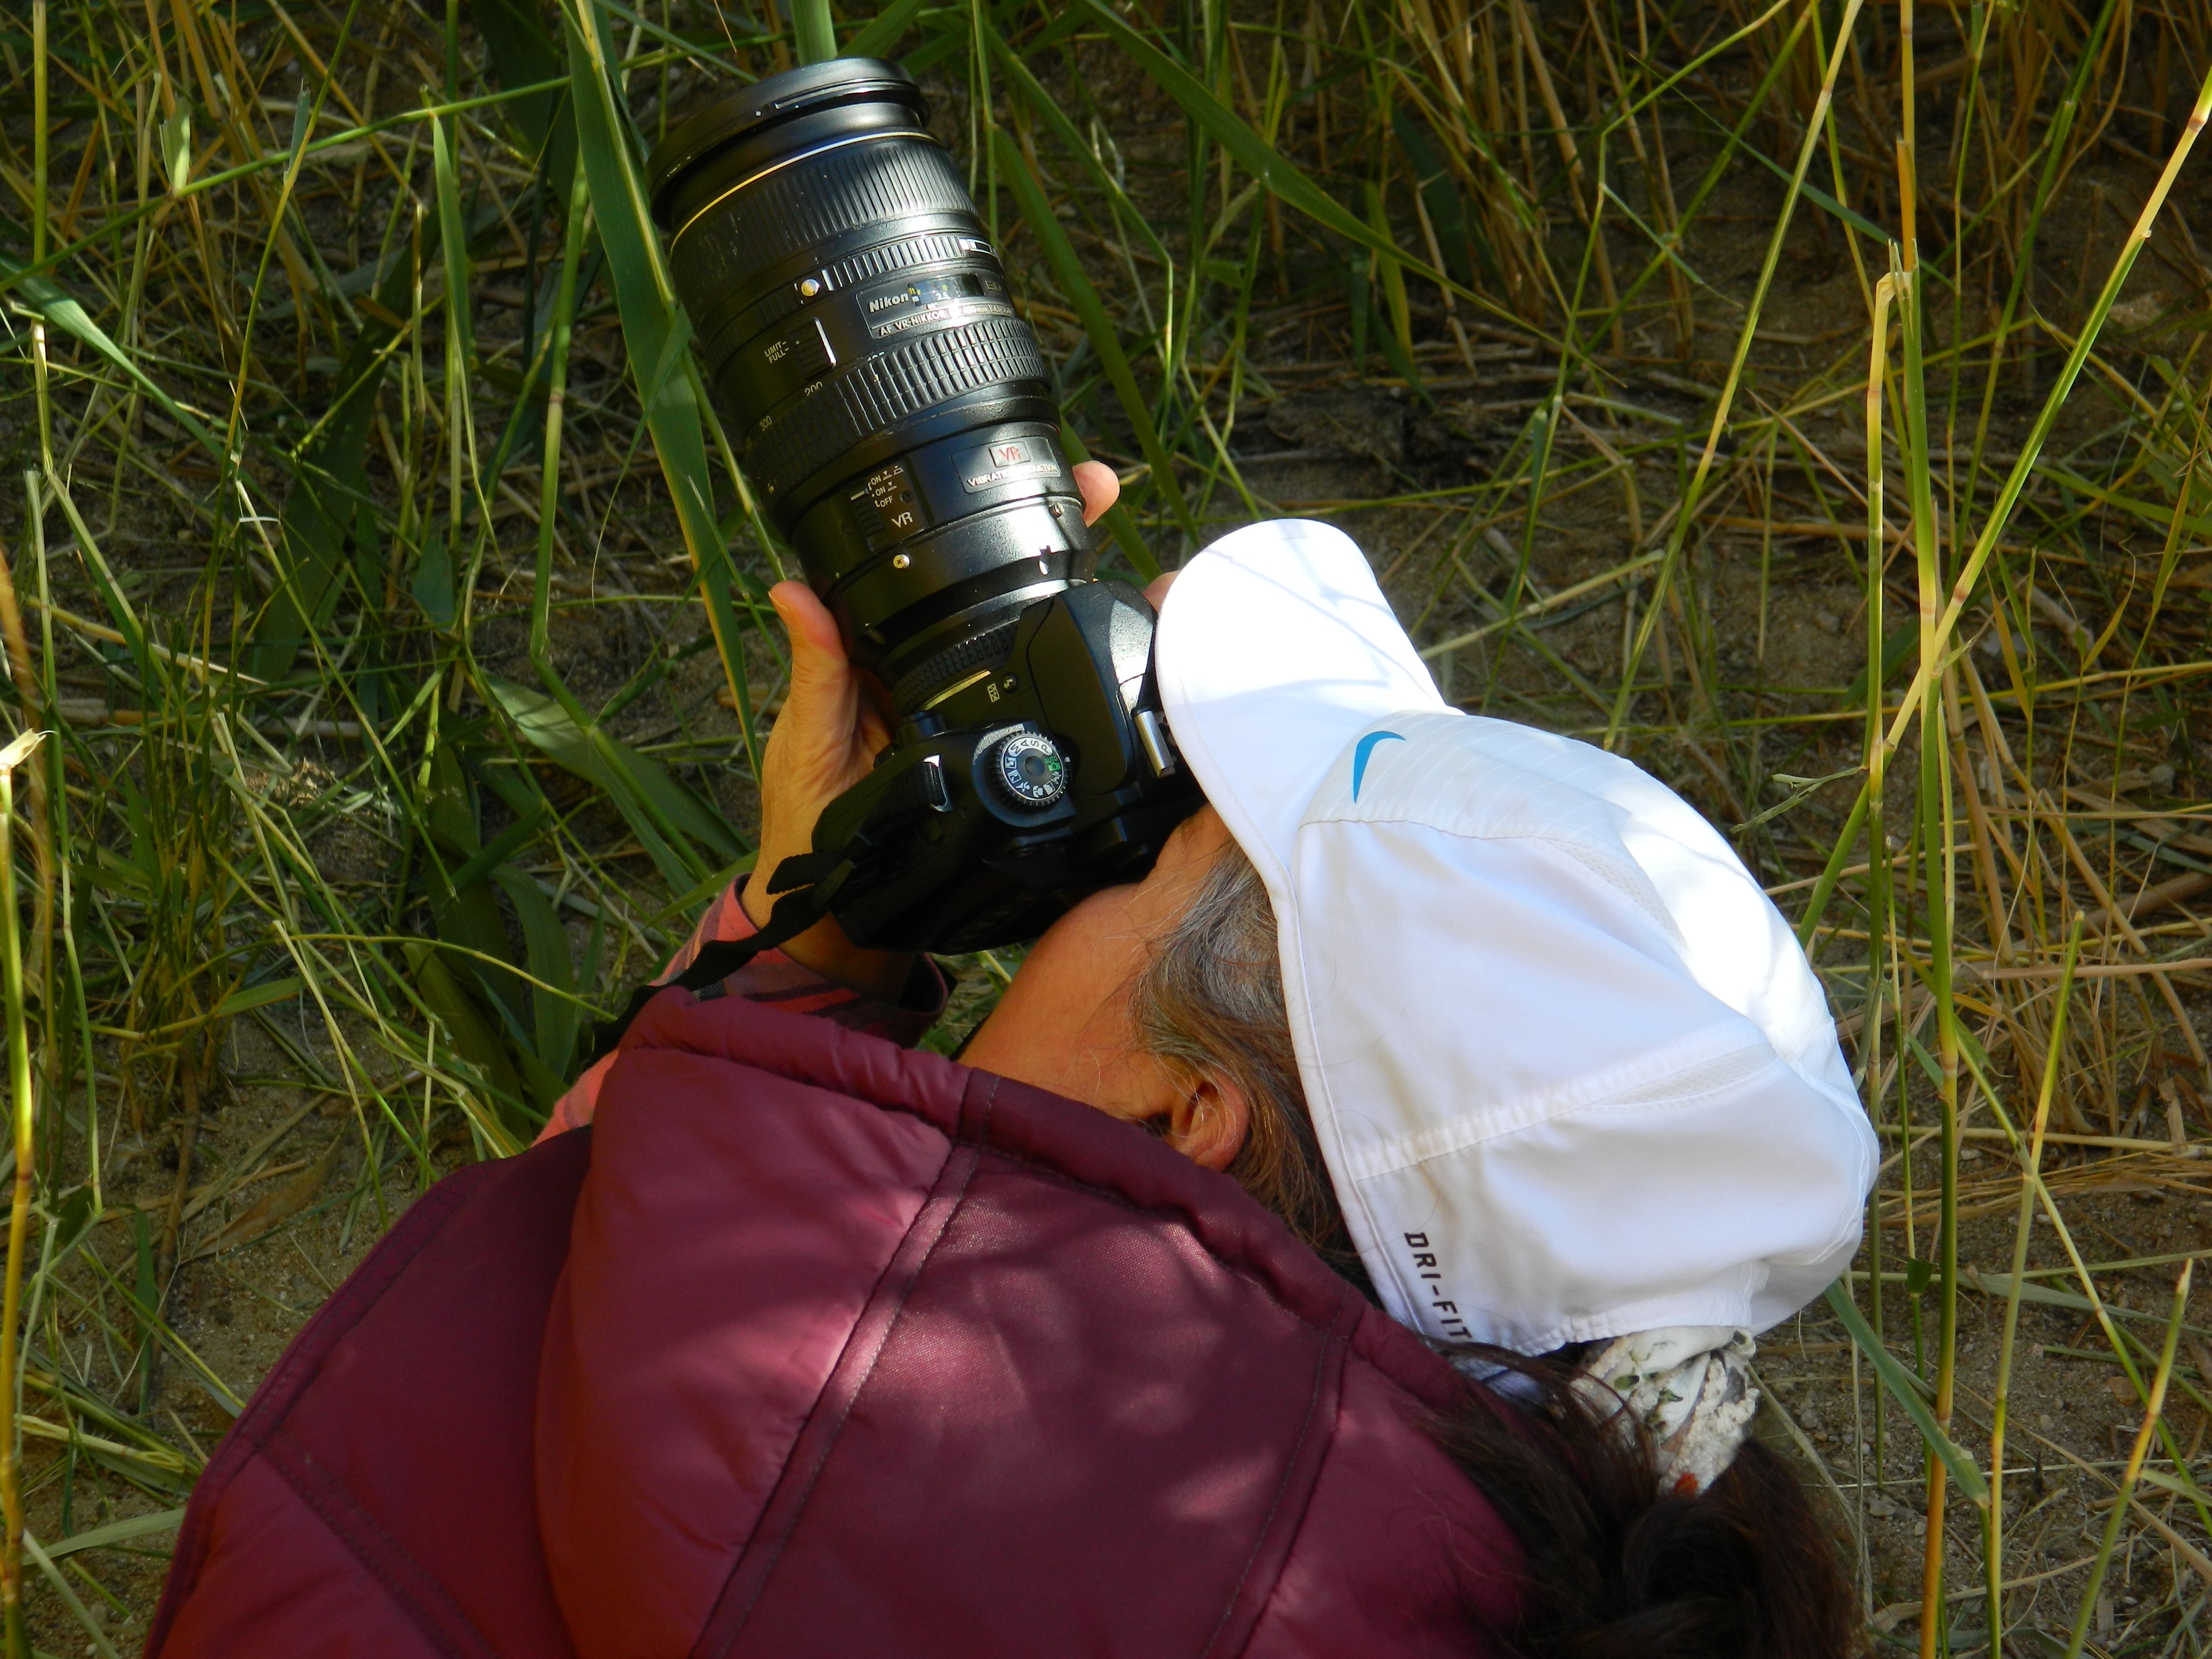
tree, water, grass, plant, adventure, recreation, fun, photo artist, photos of nature, from nature, personal protective equipment, plant community